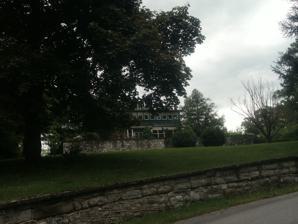
Building: Killahevlin
Country: United States of America
Year built: 1905
Historic house in Virginia, United States United States historic place Killahevlin U.S. National Register of Historic Places Virginia Landmarks Register Killahevlin in May, 2016 Show map of Shenandoah Valley Show map of Northern Virginia Show map of Virginia Show map of the United States Location 1401 N Royal Ave., Front Royal, Virginia Coordinates 38°56′12″N 78°11′38″W / 38.93667°N 78.19389°W / 38.93667; -78.19389 Area 2.9 acres (1.2 ha) Built c. 1905 ( 1905 ) Architect Mullett, A.B., and Co. Architectural style Queen Anne NRHP reference No. 93001128 VLR No. 112-0024 Significant dates Added to NRHP October 14, 1993 Designated VLR August 18, 1993 Killahevlin is an historic home located at Front Royal , Warren County, Virginia .  It is a large 2 + 1 ⁄ 2 -story, Queen Anne -style brick dwelling, built about 1905 for William E. Carson , president of the Riverton Lime Company. Carson directed the formation of Virginia's recreational parks system, established the state's system of historical road markers, and was instrumental in the creation of the Shenandoah National Park and the Skyline Drive. In 1906, at the age of 36, Carson married Agnes Holladay McCarthy in Richmond. The upcoming marriage provided an impetus for the construction of the Riverton home where the couple would live for the next thirty-six years.  The house was called "Killahevlin," after the Irish home of a boyhood friend where Carson had often visited.  This estate has now grown into the famous Killyhevlin Lakeside Hotel in Enniskillen, Northern Ireland. Designed by the Washington, D.C., firm of A. B. Mullett and Co., Killahevlin is a distinctive Front Royal landmark.  The modified Queen Anne style house contains fine early 20th-century interior woodwork and other arresting architectural detail. Other trademark Mullet designs include Capitol Park Hotel, Hotel Harris, Farmers and Merchants Bank, and the Annex to the Union Trust Building—all in Washington; Visitation Monastery, Alta Vista, Maryland; and residences in Washington and the environs. Carson's older brother, A. C. Carson, was generally known as Kit after the famous American frontiersman. Kit had studied law at the University of Virginia and, in 1893, had gone to work in the Winchester legal firm of Richard Evelyn Byrd. For many years, the Carson family enjoyed a friendly and fruitful relationship with the Byrds and, through them, with Virginia's Democratic Party. Will Carson served for thirty years on the Democratic State Central Committee (1910-1940), and his work with the Conservation and Development Commission was highly praised by the press and public, despite a controversy over his highly personalized management of its programs. He was mentioned as a possible candidate for the governorship in 1929 and again in 1933. In 1933, as a memorial to their only son, who had died of pneumonia at the age of 17, the Carsons donated 63 acres of land for a public golf and country club to the town.  The Front Royal Golf Club still operates an 18-hole course initially built to Carson's design. Carson retired from the political arena to Killahevlin and died in 1942. Also on the property are the contributing guesthouse/water tower and two gazebos .  The house has in the past been operated as a bed and breakfast . It was listed on the National Register of Historic Places in 1993. References